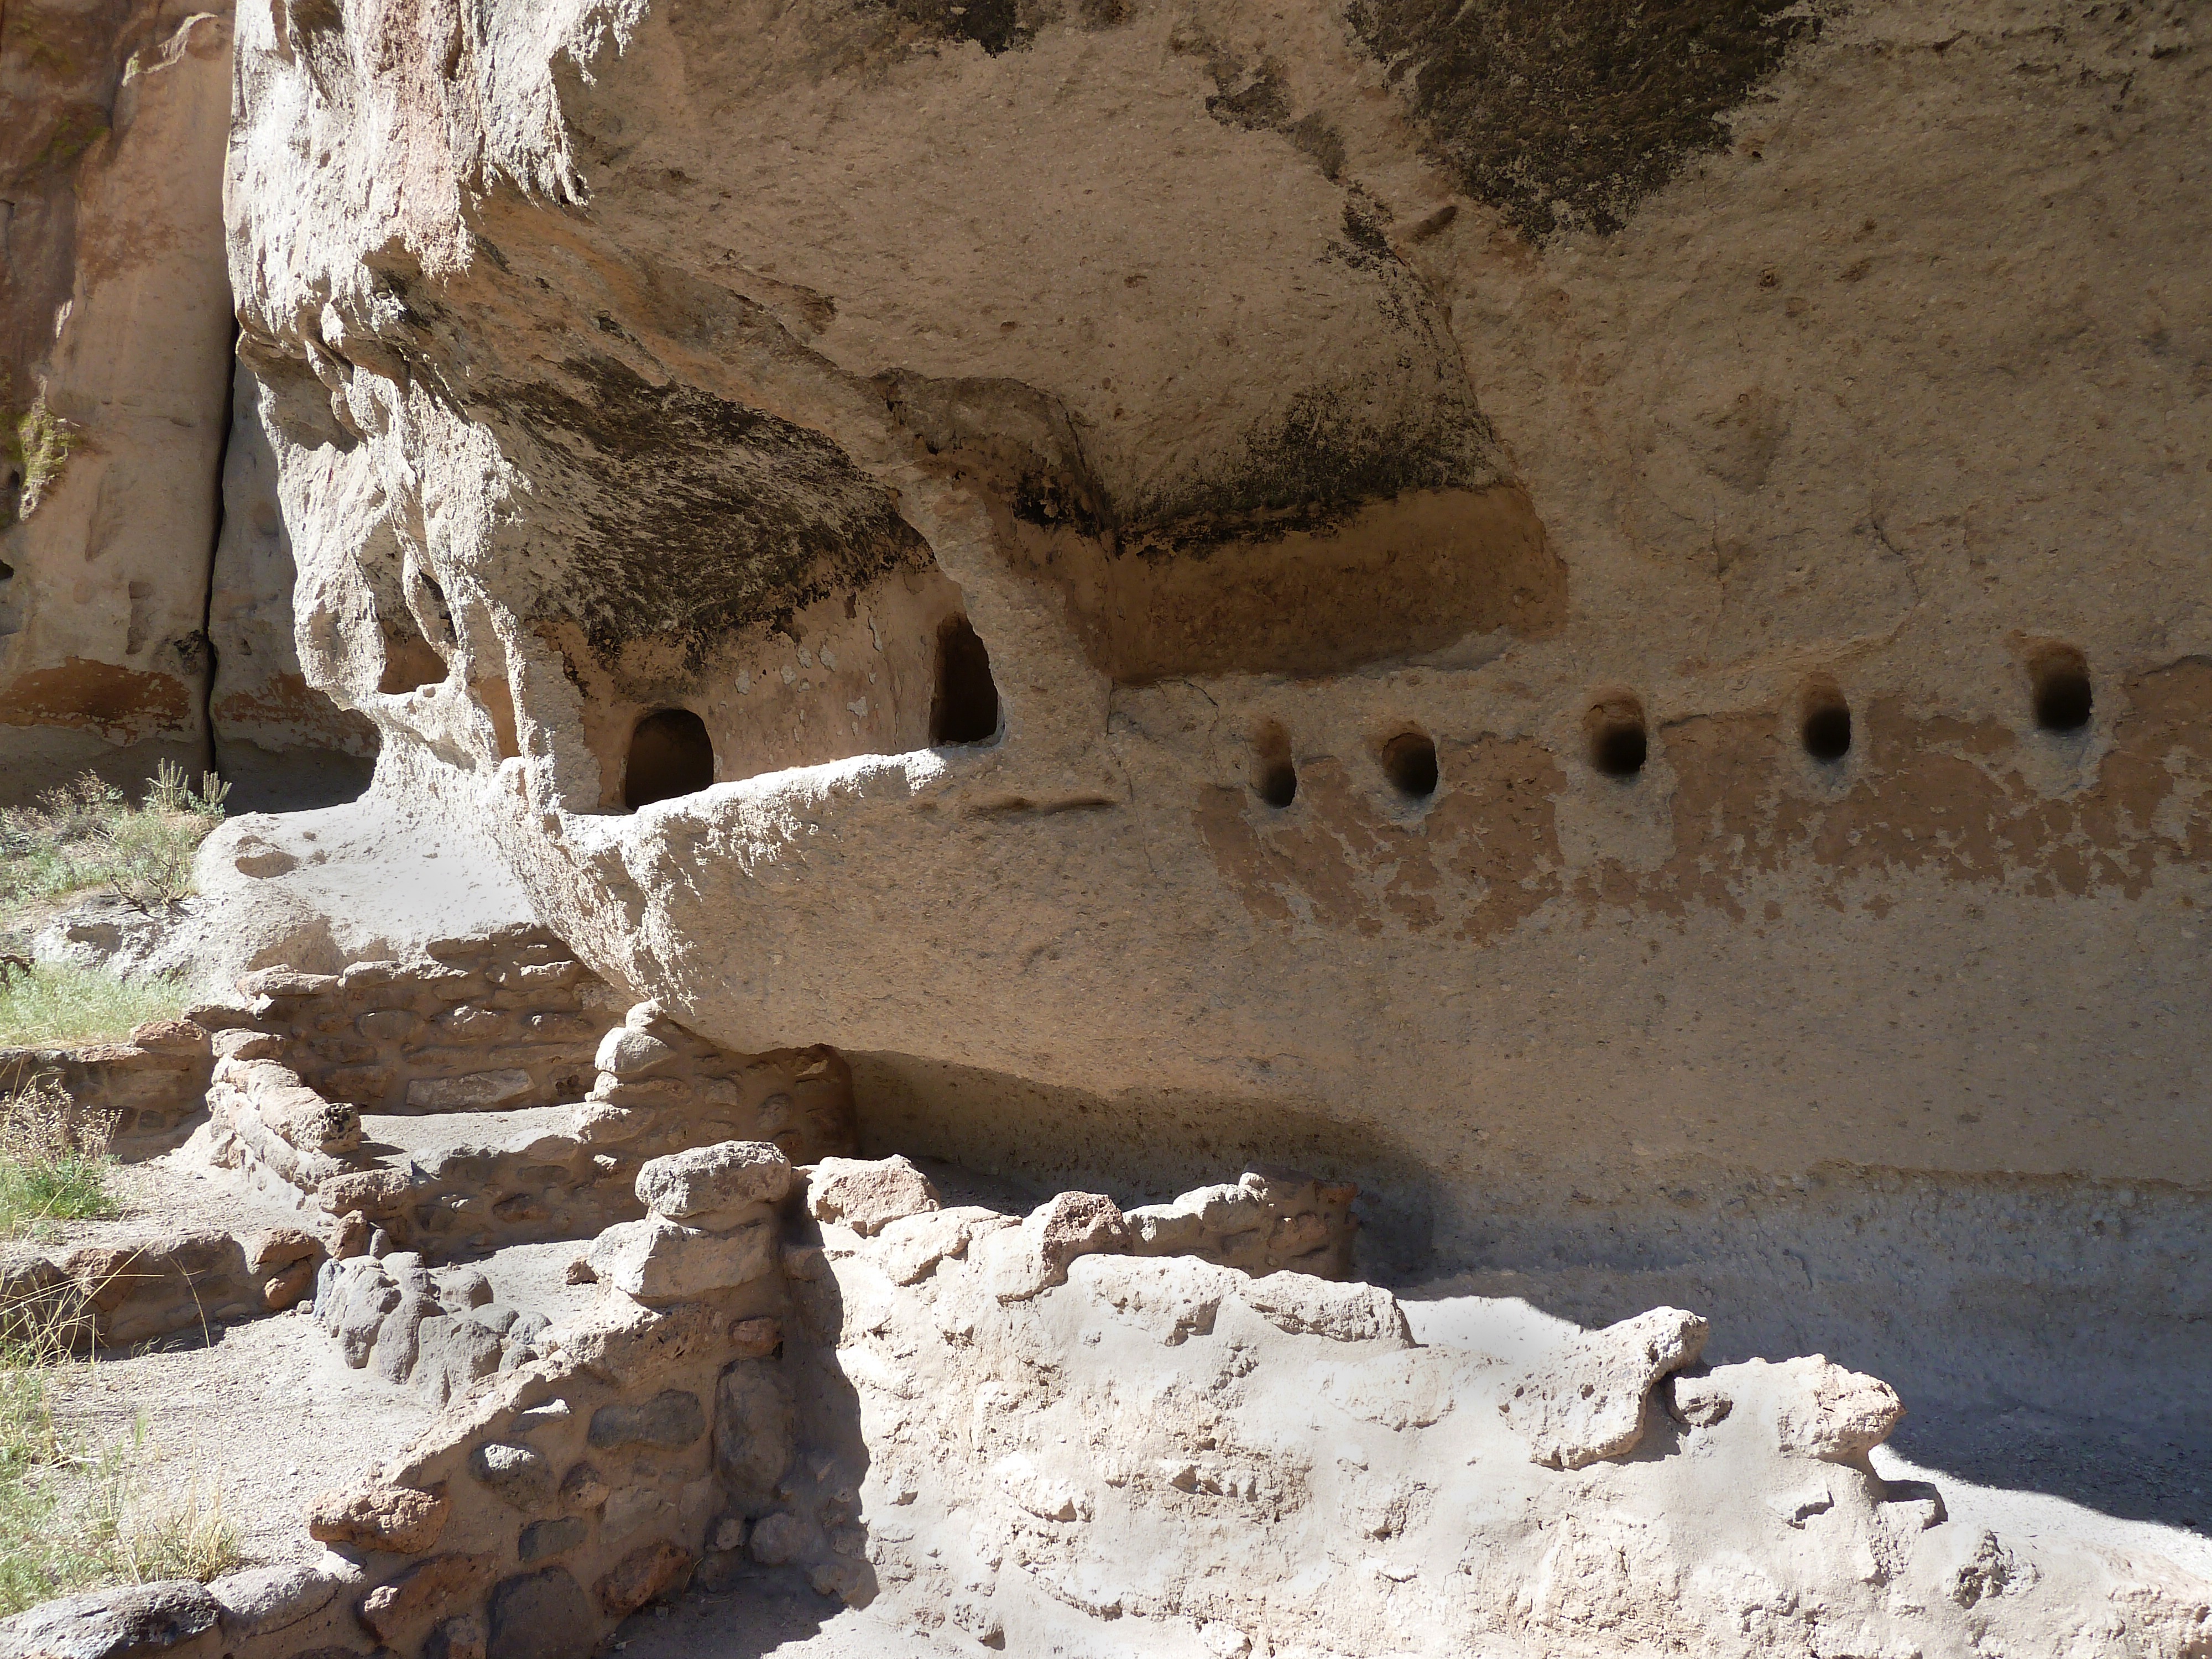
rock, desert, wall, formation, cave, usa, fortification, terrain, new mexico, rocks, native, geology, temple, ruins, limestone, history, heritage, wadi, cliff dwelling, ancient history, pueblo indian, bandelier national monument